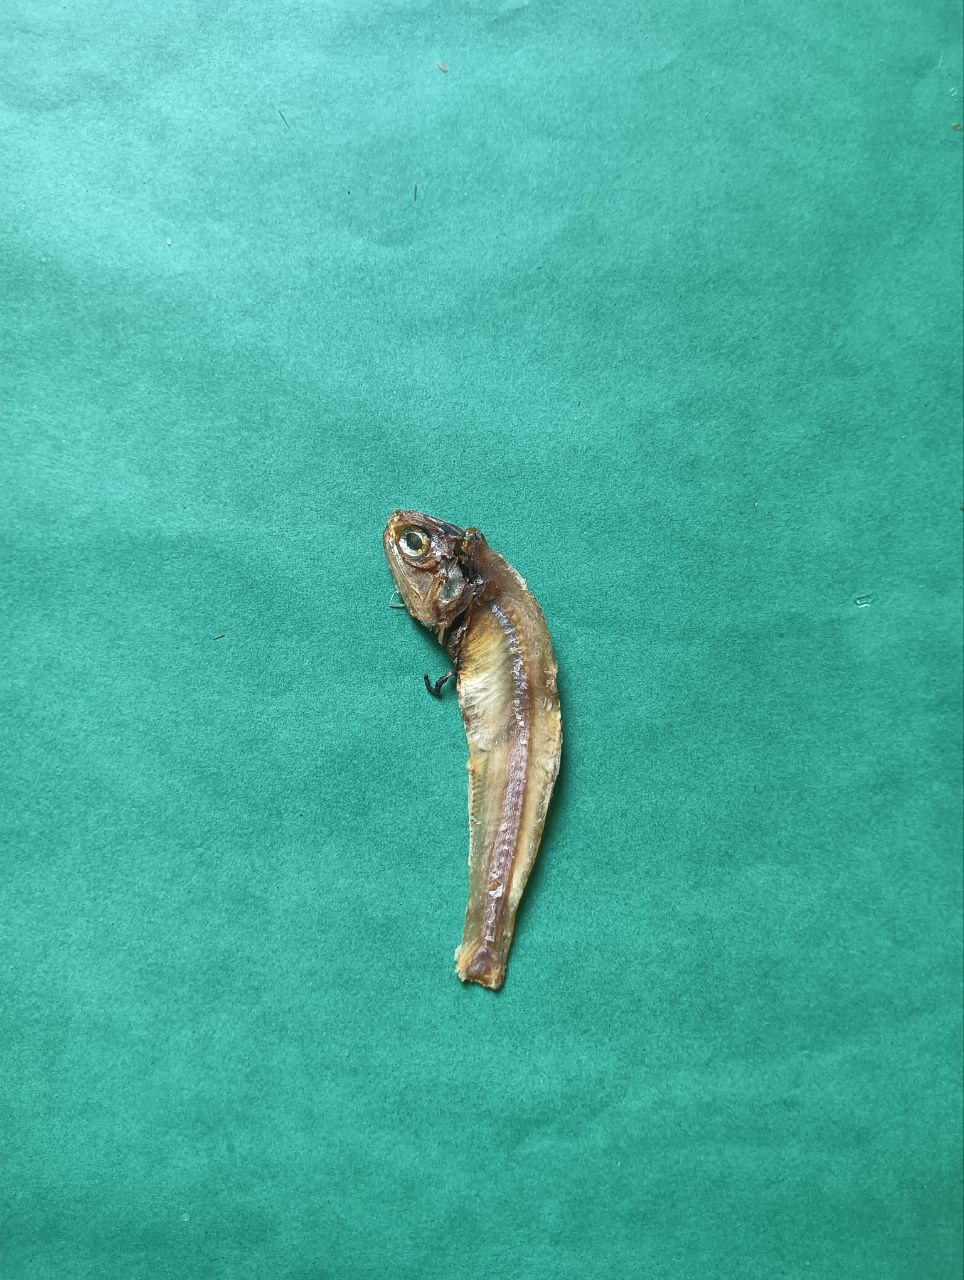
Species: narkeli